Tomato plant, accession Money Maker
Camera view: vertical (180 deg); turntable rotation: 330 degrees
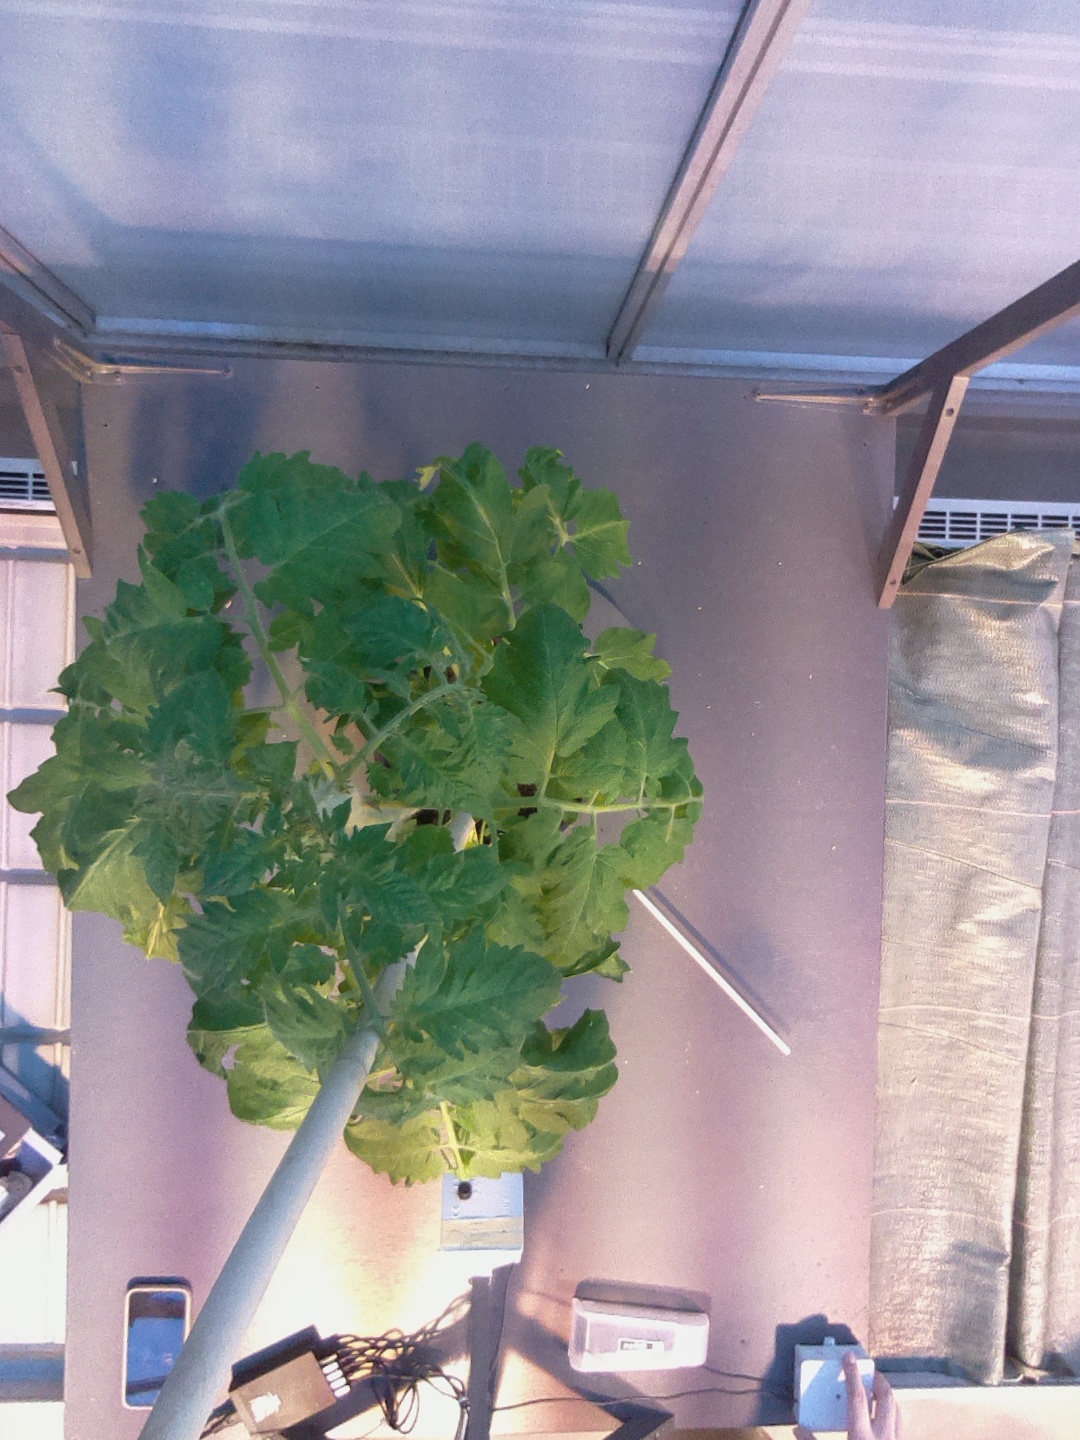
BBCH growth stage 61: 10%-20% of flowers open